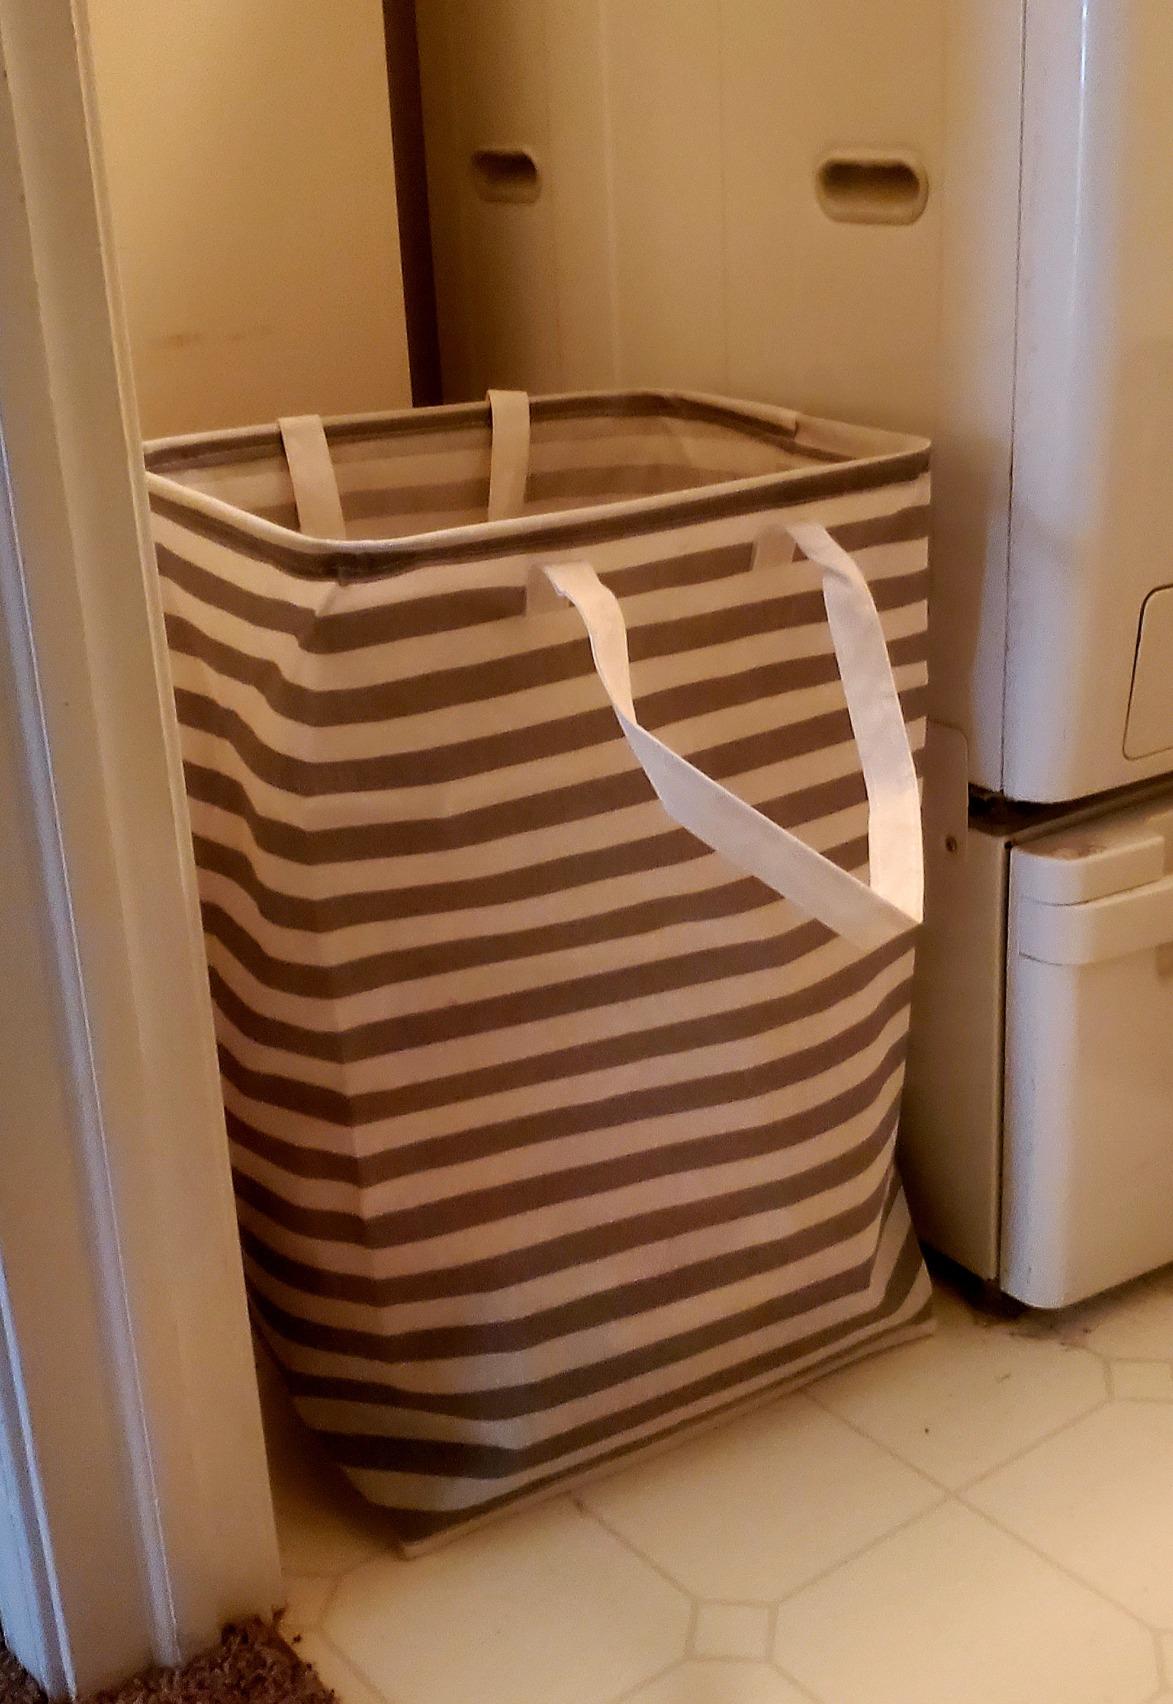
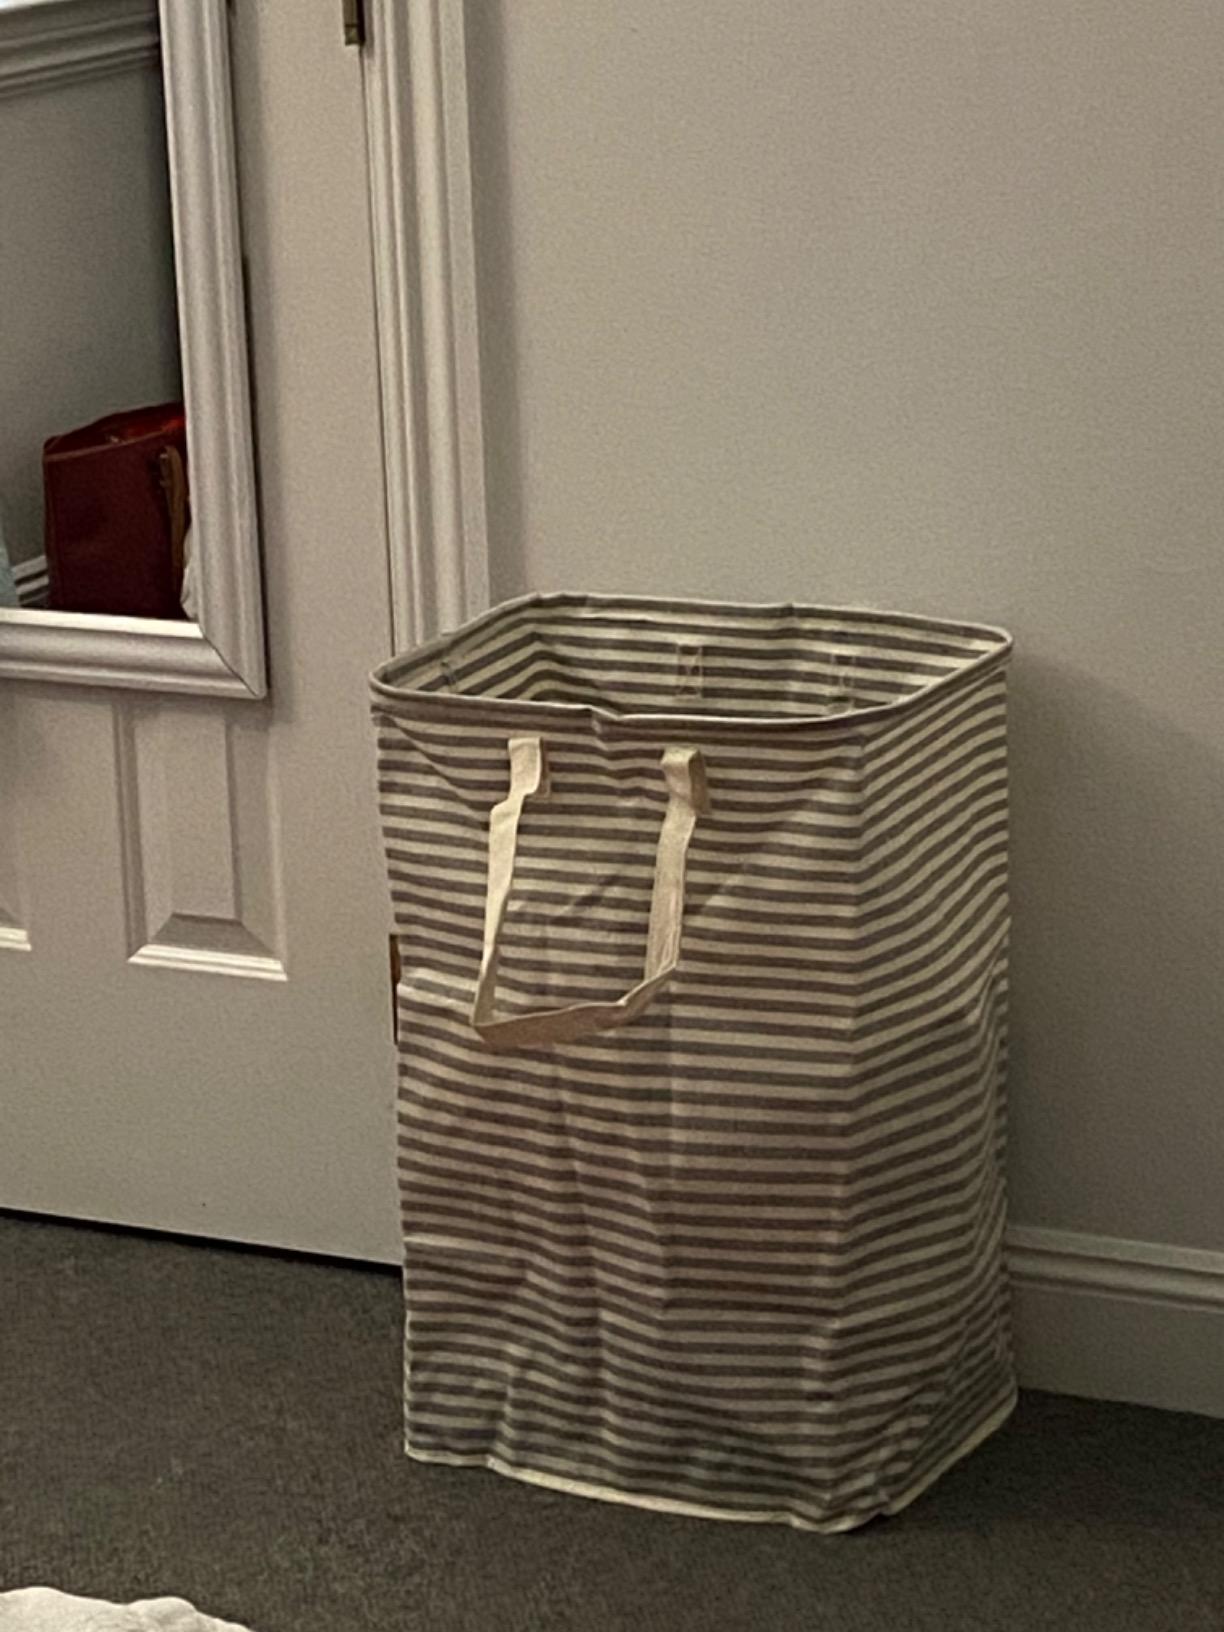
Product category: items_hamper
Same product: no